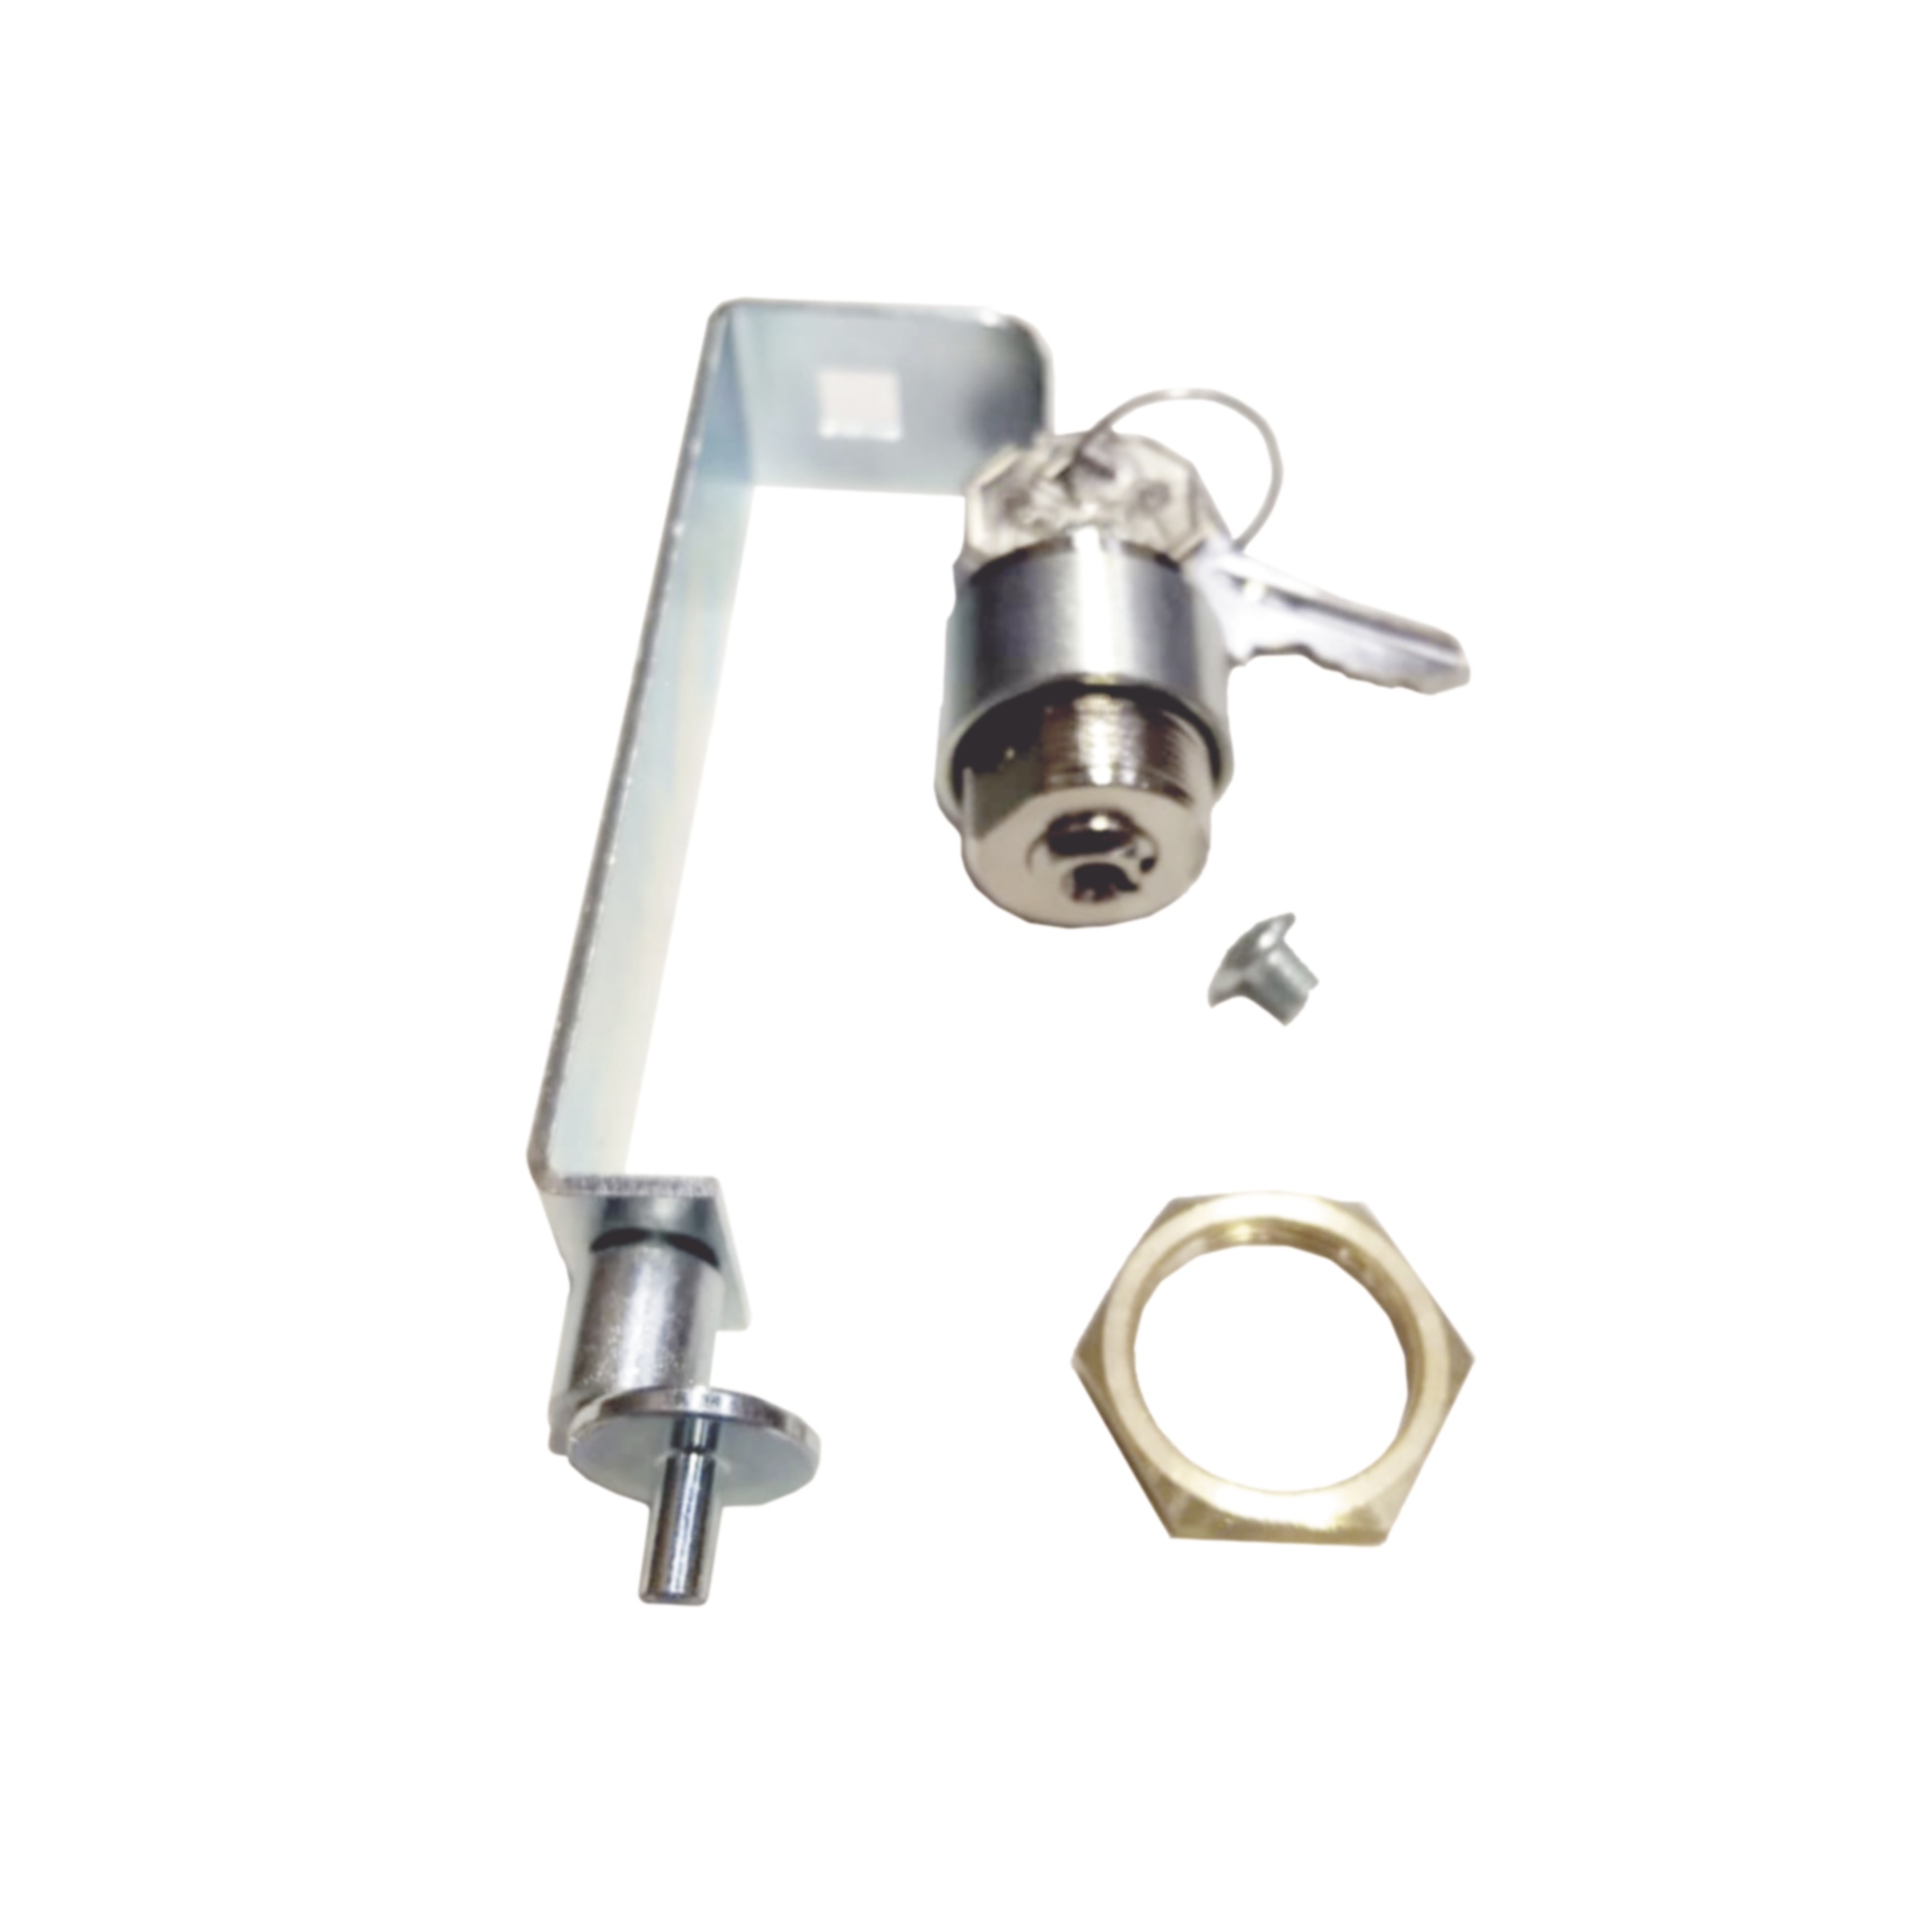
Refaccion CAME - Cilindro para cerrojo de barrera GARD 4
Refaccion CAME - Cilindro para cerrojo de barrera G4000.
Brand: CAME
Category: Hardware > Fencing & Barriers > Safety & Crowd Control Barriers > Auto Barriers